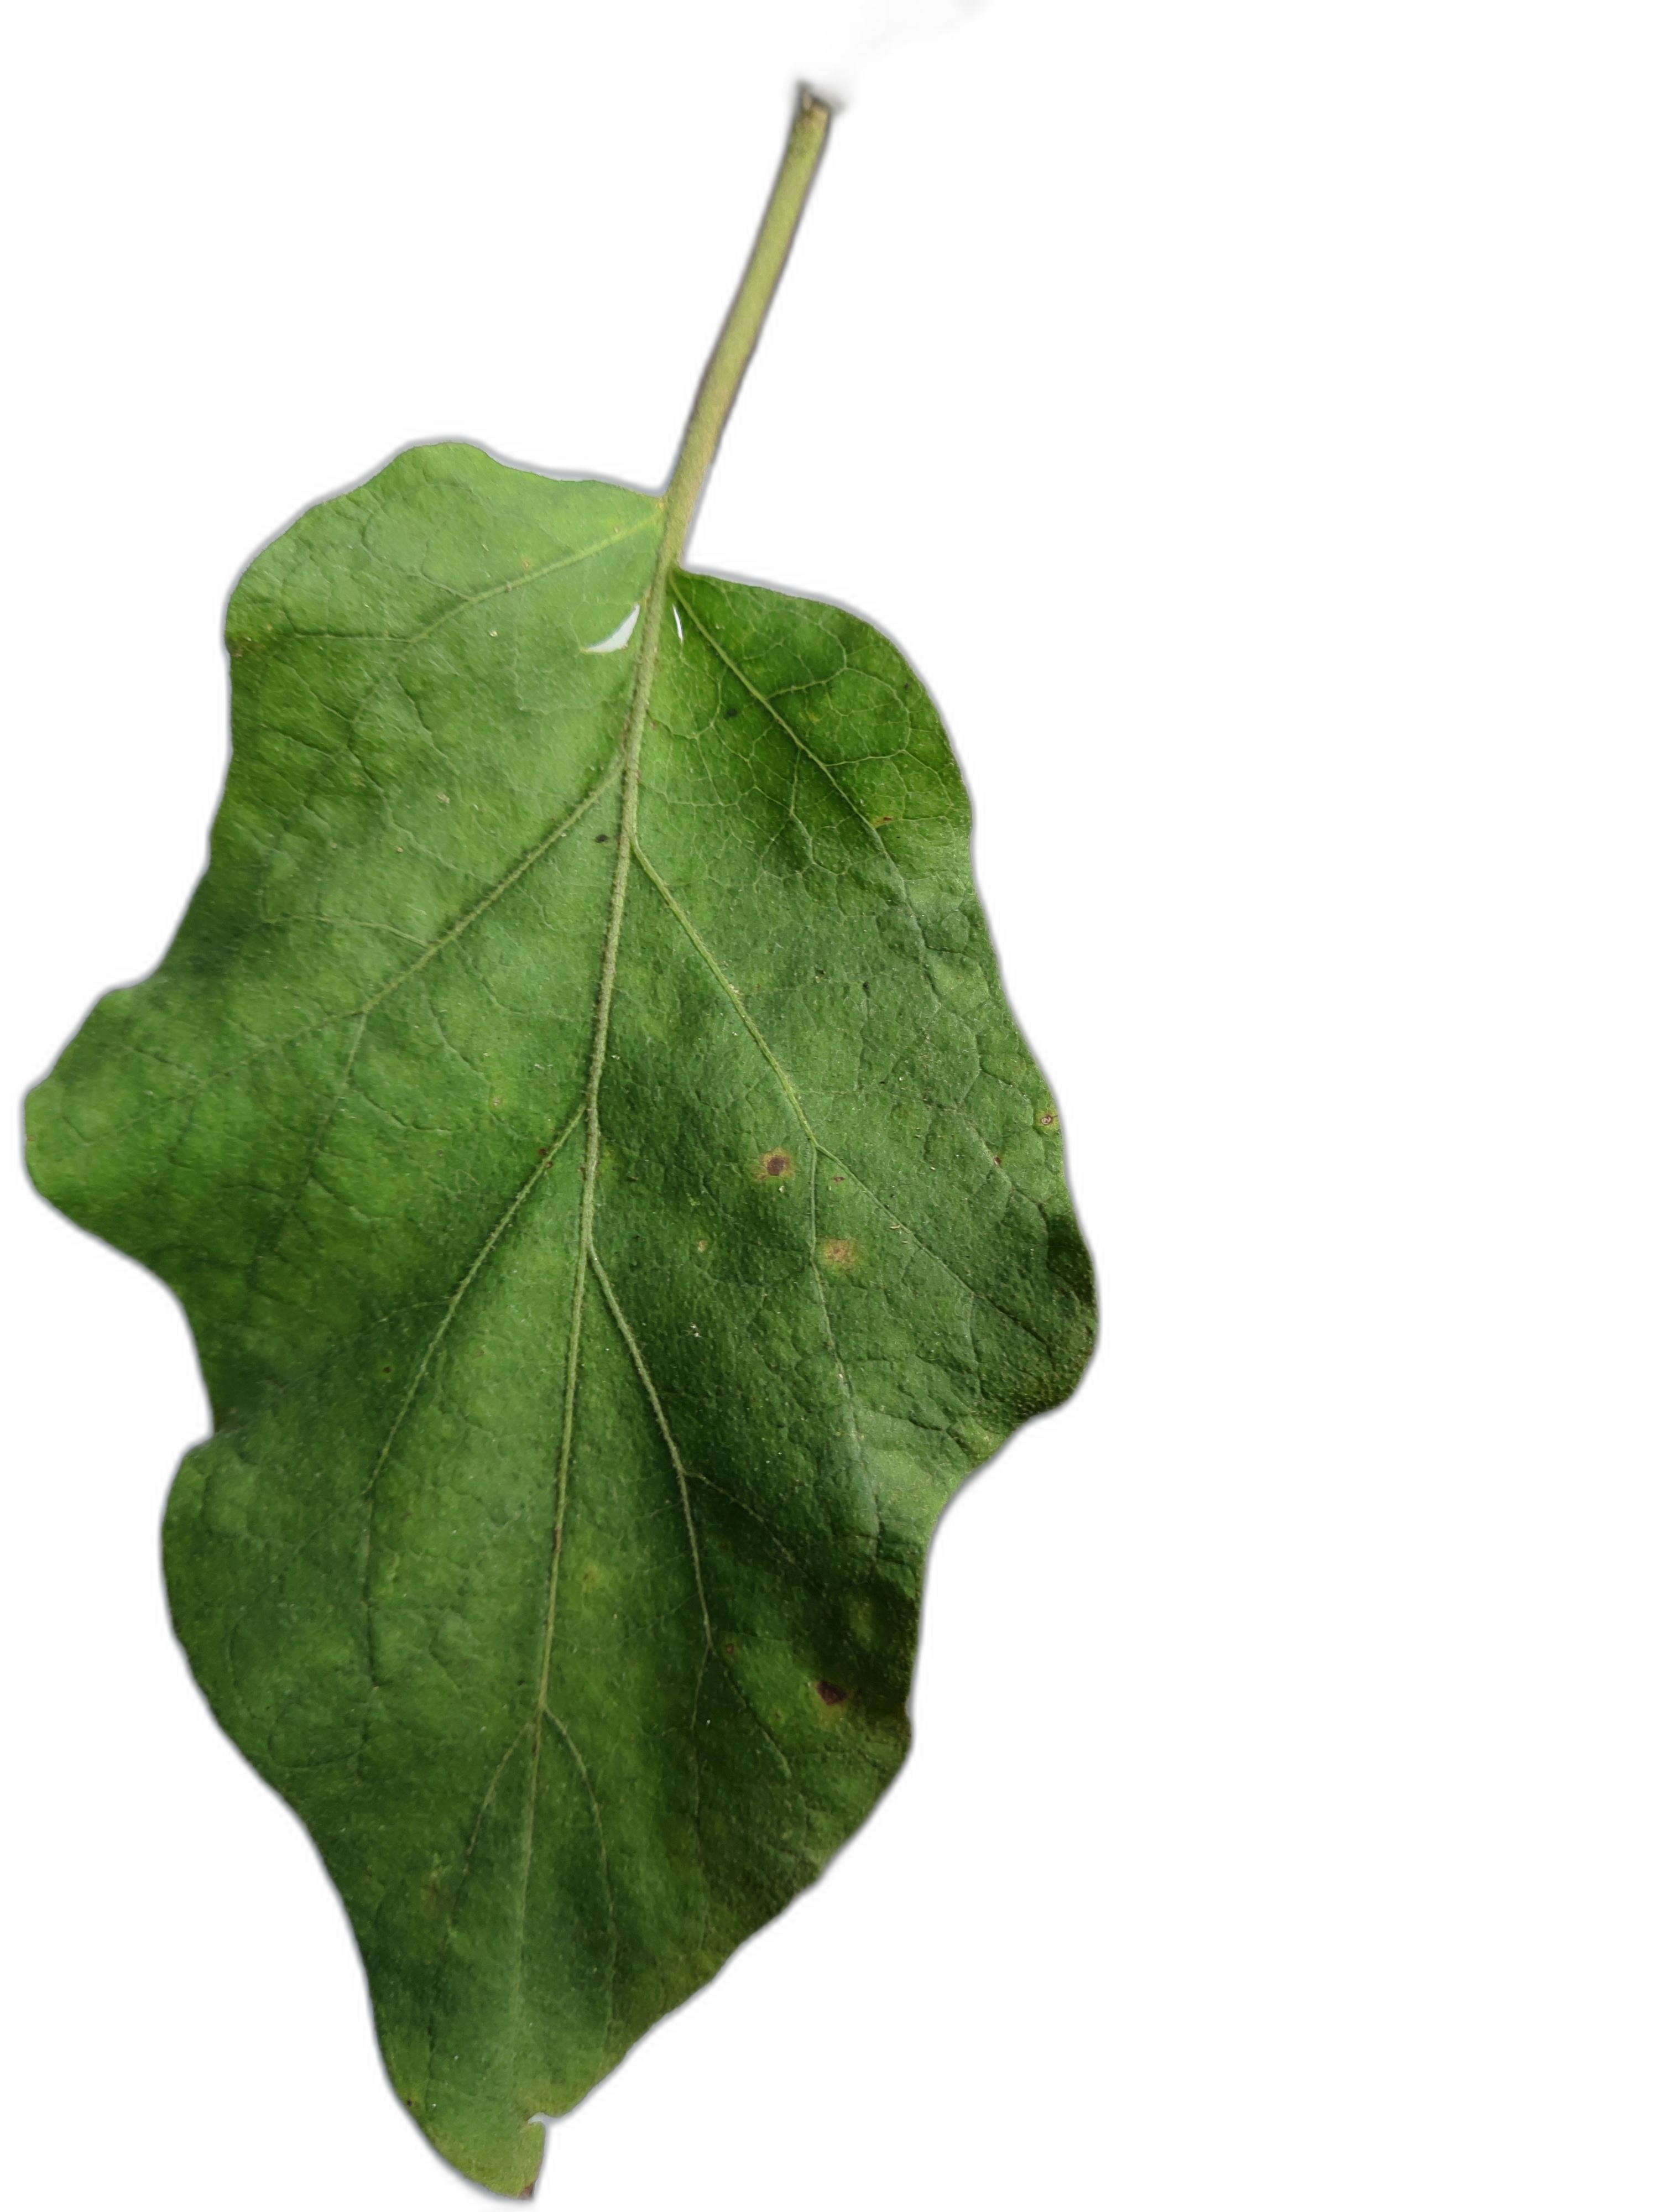
Label: Healthy Leaf